Avalon, California

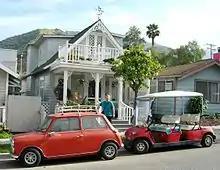
Two examples of "autoettes" in Avalon, a Mini and a golf cart

The municipal government of the City of Avalon is of the council–manager type. The Mayor is elected to serve a two-year term while the City Councilors are elected to four-year terms. The City Manager is the executive officer of the city and is appointed directly by the City Council. The new City Hall was completed June 8, 2004. It contains local government offices as well as the council chambers.